Ugly Kid Joe

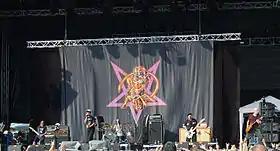
Ugly Kid Joe at Sofia Rocks Fest 2012

Klaus Eichstadt stated in the December 2009 issue of the German edition of the music magazine "Metal Hammer", that the members of Ugly Kid Joe were planning to reunite in summer 2010, although did not specify whether their intent was to produce a new album or simply to perform together. However, rumors of a reunion were confirmed on their MySpace page on May 27, 2010. Their MySpace page also says that the reunion lineup would be the same as the last one before their breakup.